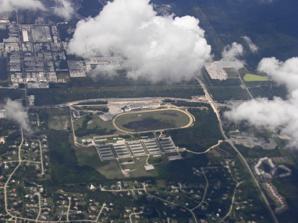
Building: Tampa Bay Downs
Country: United States of America
Year built: 1926
Tampa Bay Downs Aerial view of Tampa Bay Downs from the east. Location Oldsmar , Florida Coordinates 28°02′54″N 82°38′44″W / 28.04833°N 82.64556°W / 28.04833; -82.64556 Owned by Stella F. Thayer , Howell Ferguson Date opened 1926 Race type Thoroughbred Official website Tampa Bay Downs is an American Thoroughbred horse racing facility located in Westchase in Hillsborough County in the U.S. state of Florida , just outside Tampa . It opened in 1926 under the name Tampa Downs , and has also been known as Sunshine Park and Florida Downs and Turf Club . Season The track races most Wednesdays, Fridays, and weekends from the end of November to the beginning of May. Physical attributes The main track is a one-mile (1.6 km) dirt oval. The turf course is seven furlongs and includes a quarter-mile inner chute. It is regarded as one of the best turf courses in the country. Tampa Bay Downs, the only Thoroughbred race track on the west coast of Florida, has live racing action, simulcasting, poker, as well as golf  at The Downs Golf Practice Facility. History A photo of the original cover of the West Coast Jockey Club; Inaugural Meeting, 42nd day of racing. Tampa Bay Downs first opened its doors in 1926 under the name of Tampa Downs as the racetrack of the West Coast Jockey Club, and has since amassed a long and colorful history. The founding operation was headed by Ohio investor Harvey Myers and Kentucky Colonel Matt J. Winn . In 1943, the United States Army took over the track for use as a training facility. In 1946, the track was renamed Sunshine Park, and entered the modern era with the installation of an electric starting gate, photo finish and electric tote board. Postcard of Tampa Bay Downs, 1956 During the 1950s, the racecourse was a popular attraction with many sportswriters who came to the Tampa Bay area to cover baseball spring training. Legendary names like Grantland Rice , Red Smith , Fred Russell and Arthur Daley became regular visitors, calling the track the "Santa Anita of the South." The year 1965 marked the third name change for the track when it became Florida Downs and Turf Club. The track was renamed Tampa Bay Downs in 1980. On February 12, 1981, Julie Krone , then  a 17-year-old apprentice jockey and now a U.S. Racing Hall of Fame member, got her first career victory here on Lord Farkle. In 1983 the track began running periodic Arabian horse races. The Arabian-bred program ended in 2003. The present owners, Stella F. Thayer and her brother Howell Ferguson, purchased the track in its entirety at auction in 1986. They had previously co-owned the track with George Steinbrenner , but a legal dispute between the two sides forced the auction. Tampa Bay Downs grandstand and dirt track, with adjacent turf course (2019) In 1998 Tampa Bay Downs added its 7/8-mile grass track, complete with a quarter-mile chute, which has become one of the most popular turf courses in North America. The course was completed in the spring of 1998 and the first race was contested on Kentucky Derby Day, May 2, 1998. This new avenue has provided more opportunities for horsemen and patrons alike. Other renovations include a 22-acre (89,000 m 2 ) golf range and short-game area called The Downs Golf Practice Facility, including a 270-yard (250 m) driving range and betting machines. When Tampa Bay Downs concluded its 81st season on May 6, 2007, the track had established new records in handle, attendance and purses paid, including an all-time attendance mark of 11,014 on Kentucky Derby Day, May 5, 2007, which featured Tampa Bay Derby winner Street Sense becoming the first graduate of the Tampa Bay Derby to win the Kentucky Derby. A new single-day attendance record of 12,746 was established March 15, 2008 on Festival Day, featuring the Tampa Bay Derby. Tampa Bay Derby Day 2007 also marked the Oldsmar oval's highest-ever handle, with $10,916,634 wagered on the Tampa Bay Downs signal on that day; a new mark of $10,949,948 was set March 12, 2011. Street Sense and Any Given Saturday were two of the notable horses that competed over the Tampa Bay Downs surface in the 2006-2007 racing season, with Street Sense defeating his rival by a nose in the Tampa Bay Derby. More recently, 2010 Kentucky Derby winner Super Saver, Eclipse Award turf champion Gio Ponti, Belmont Stakes and Breeders' Cup Classic winner Drosselmeyer, Breeders' Cup Classic winner Fort Larned, Eclipse Award winner Tepin, Kentucky Derby winner Always Dreaming and Belmont winner Tapwrit have raced at Tampa Bay Downs. The Silks Poker Room opened on December 13, 2003. Tampa Bay Downs has 28 stakes scheduled for the 2018-2019 meeting, including six that are graded. The Lambholm South Tampa Bay Derby, contested March 9 for a $400,000 purse, is a Grade III race for 3-year-olds. The $250,000 Sam F. Davis Stakes for 3-year-olds, a Grade III event, is Feb. 9. Other graded races are scheduled on the turf: the Grade II, $225,000 Hillsborough Stakes for older fillies and mares; the Grade III, $200,000 Florida Oaks for 3-year-old fillies; the Grade III, $175,000 Lambholm South Endeavour Stakes for older fillies and mares; and the Grade III, $175,000 Tampa Bay Stakes for horses 4-years-old and upward. Before the 2007-2008 race meet began, Tampa Bay Downs underwent several renovations, including the installation of the Grandstand elevator; the all-new Silks Poker Room, located on the third floor of the Grandstand; and the Party Suite, adjacent to the Silks Poker Room, which was also updated with new flat-screen TVs installed. The Legends Bar, which includes a museum-quality exhibition of famed Thoroughbred Seabiscuit , became the newest feature of the Legends Bar on the second floor of the Grandstand. Horsemen enjoyed improvements to the Paddock area, with all-new stalls in the saddling barn ensuring the safety and comfort of horses and their connections. Other facility upgrades at the Oldsmar oval include a refurbished Racing Office on the backstretch, as well as a renovated track kitchen. Average daily wagering handle during the 2010–11, 90-day meeting was a record $4,572,074, an increase of 9.2 percent from the previous season. The average field size of 9.11 horses per race was among the highest in the country and was aided by an increase in the number of turf races, from 205 to 243. Average daily attendance was 3,195. The 31st running of the Tampa Bay Derby on March 12 attracted a record all-source wagering handle of $10,949,948, which included $876,063 wagered on track. In 2022 Tampa Bay Downs continued to have a successful race meet and averaged $488,998 in handle per race. In 2023 Florida Gov. Ron DeSantis signed a bill raising purses for Florida Bred horses at Tampa Bay Downs and Gulfstream Park . Prior to the 2011–2012 meeting, Tampa Bay Downs began a green initiative to eventually result in a net-zero impact on the environment. Other improvements included a CREE LED lighting system in the clubhouse and grandstand and the installation of a Gaco Sil S-20 Cool Roof coating system. The 2024 edition of the Tampa Bay Derby was run for purse money only with no betting after problems from telecommunications supplier Lumen Technologies affected tote provider AmTote , leaving Tampa Bay Downs and several other tracks around the country unable to process wagers. Racing In 2007, Hall of Fame trainer Carl Nafzger brought his 3-year-old Street Sense to Oldsmar for the Tampa Bay Derby, and the colt's victory was a springboard to his win in the Kentucky Derby at Churchill Downs. Another Hall of Fame trainer, William Mott , selected Tampa Bay Downs for the first 2011 starts for his 3-year-old filly Royal Delta and 4-year-old colt Drosselmeyer .  Royal Delta went on to twice win the Breeders' Cup Distaff and Drosselmeyer won the Breeders' Cup Classic . The track's annual showcase is Festival Day. The centerpiece is the Grade II, $400,000 Tampa Bay Derby for 3-year-olds at a mile-and-a-sixteenth. Also on the card are the Grade II, $225,000 Hillsborough Stakes for older fillies and mares at a mile-and-an-eighth on the turf; the Grade III, $200,000 Florida Oaks, for 3-year-old fillies at a mile-and-a-sixteenth on the turf, the $100,000 Challenger Stakes; and the $75,000 Columbia Stakes, creating a $1-million bonanza in stakes purses. Stakes races As well as numerous non-graded stakes races, the track holds two Grade IIs and five Grade III stakes races. Grade II Tampa Bay Derby Hillsborough Stakes Grade III Endeavour Stakes Sam F. Davis Stakes Tampa Bay Stakes Florida Oaks Challenger Stakes Listed races Columbia Stakes Gasparilla Stakes Inaugural Stakes Lightning City Stakes Minaret Stakes Pasco Stakes Pelican Stakes Sandpiper Stakes Suncoast Stakes Turf Dash Wayward Lass Stakes See also List of casinos in Florida References